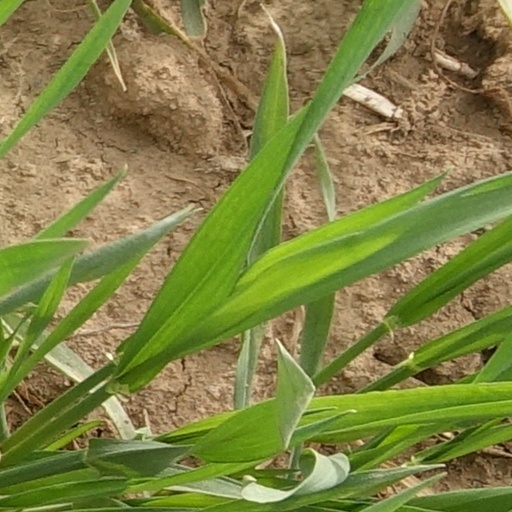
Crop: wheat